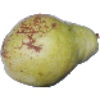
Label: Pear Williams 1